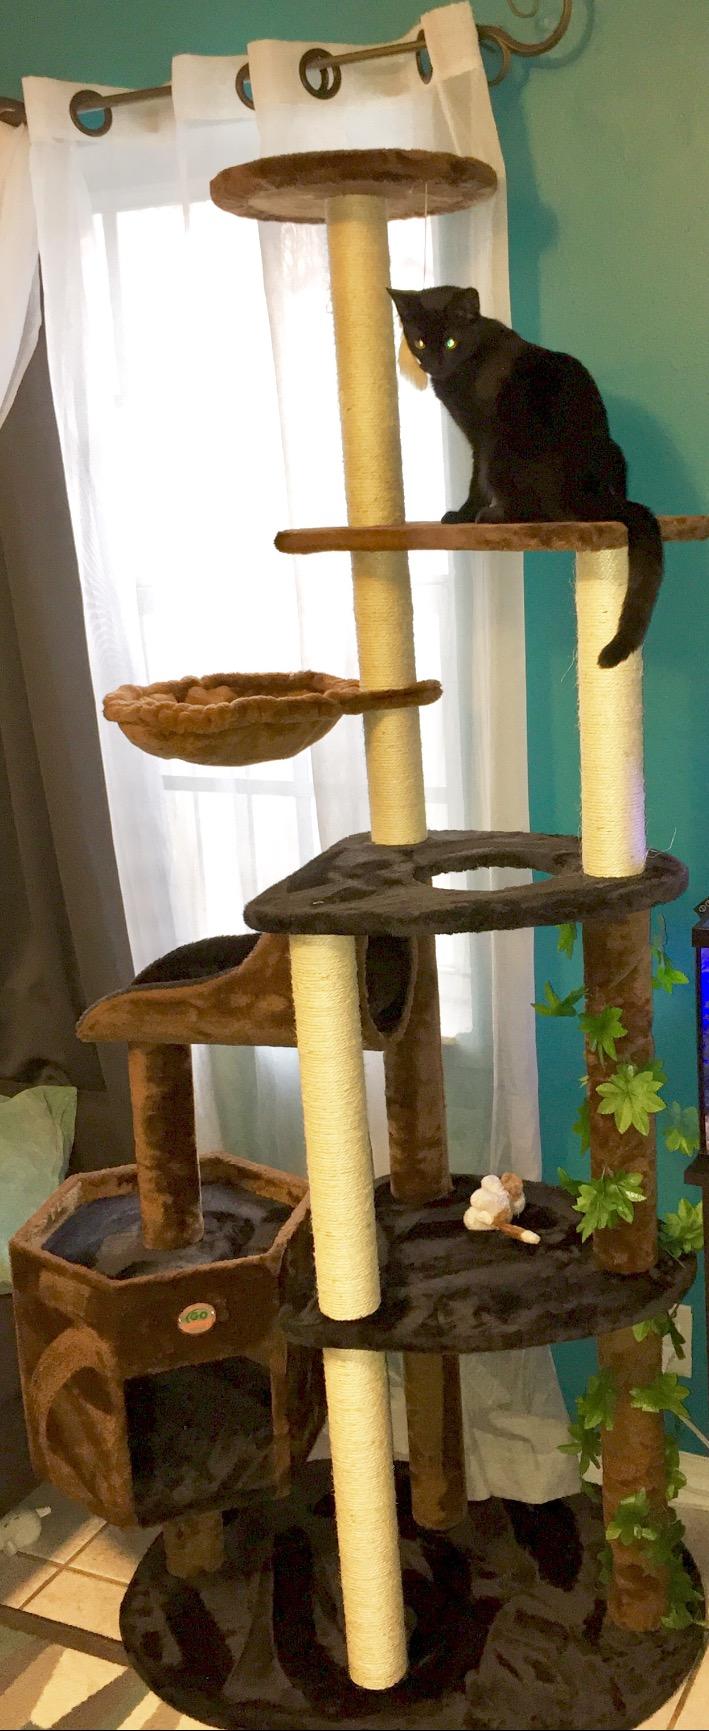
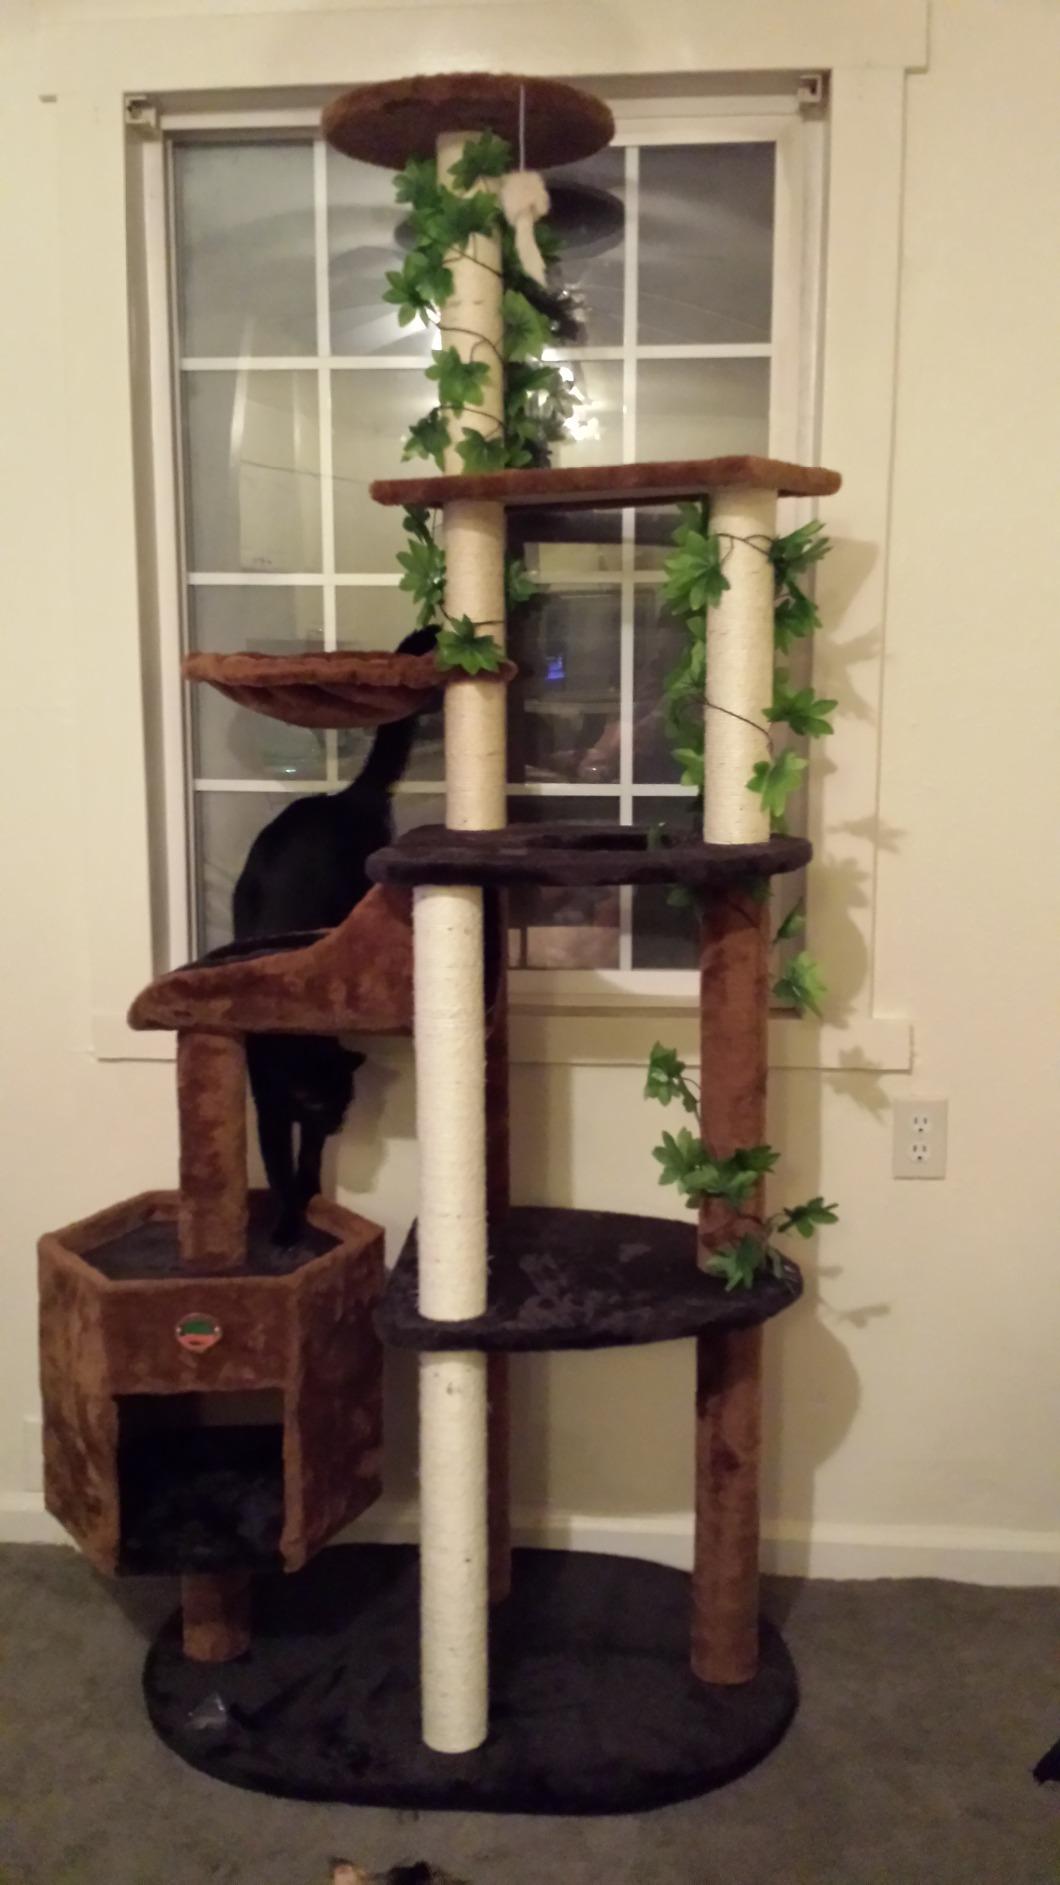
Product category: items_cat tree
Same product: yes